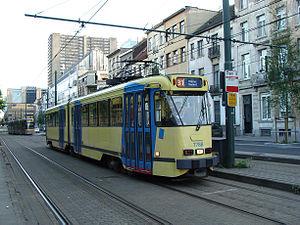
La motrice 7788 sur la ligne de tram 31 à l'arrêt Marius Renard, à Bruxelles.
L'ancienne ligne 31 du tram de Bruxelles était une ligne de tramway, circulant uniquement en soirée, qui a été créée le 30 juin 2008 lors de la dernière phase de la restructuration du réseau tram de la STIB. Elle reliait la Gare du Nord à Marius Renard en empruntant l’axe prémétro Nord-Sud jusqu'à Lemonnier, inclus. Elle était en cadence avec la ligne 32. Elle a été supprimée le 23 février 2015
Les PCC 7700/7800 sont les premiers véhicules bidirectionnels de la STIB.